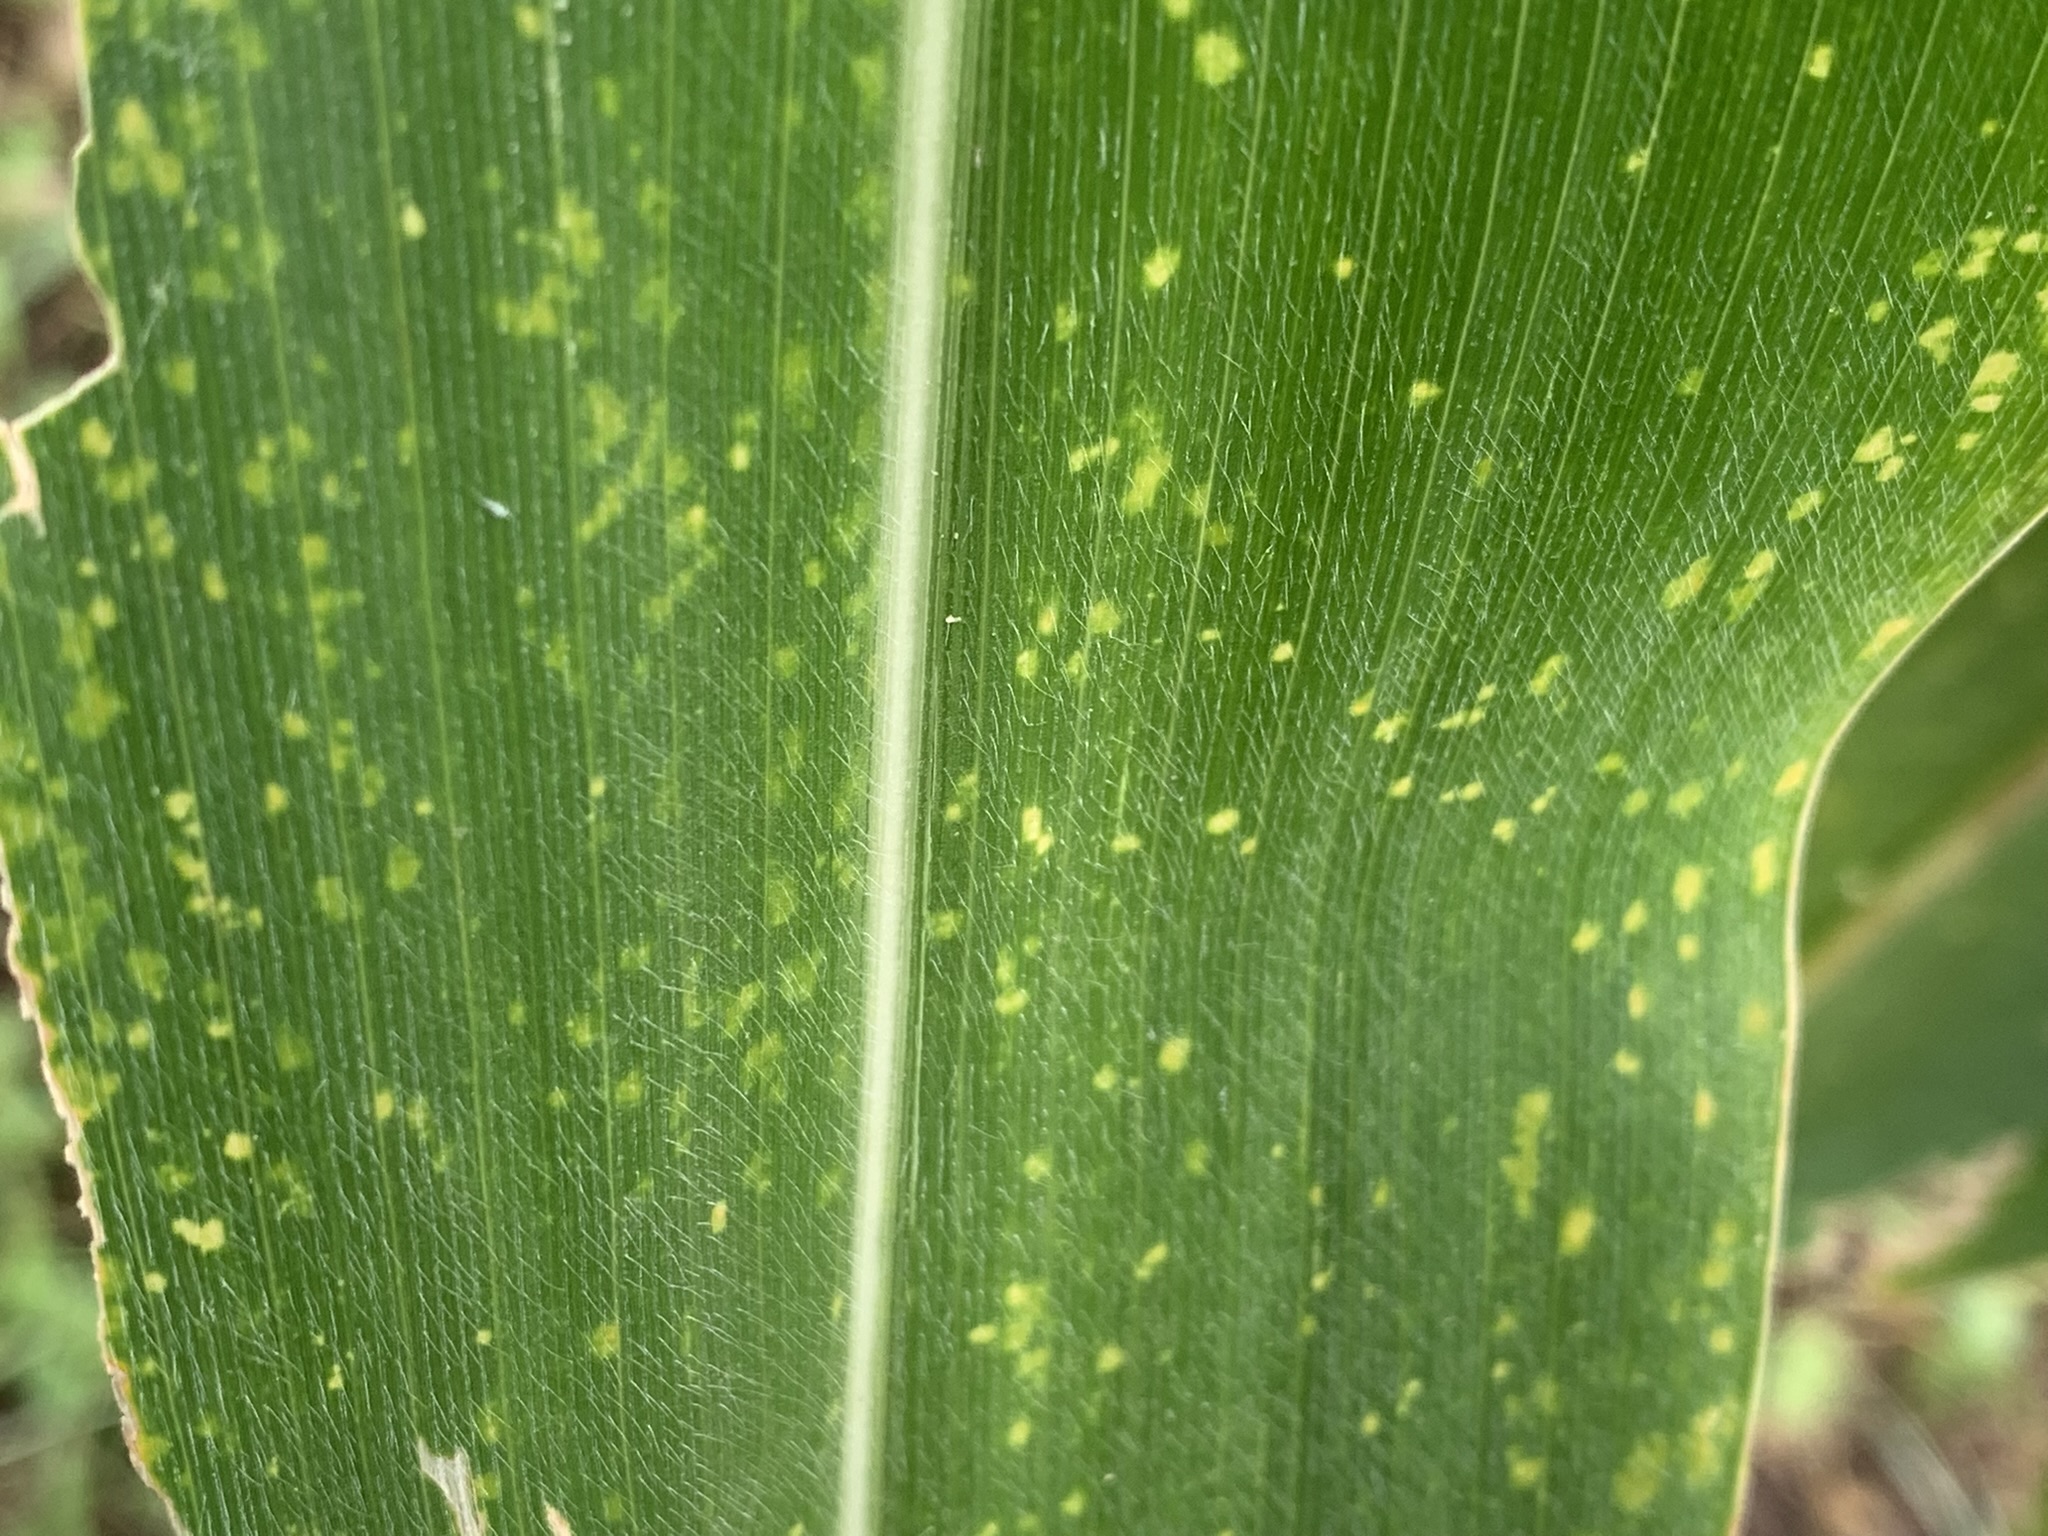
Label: MLN